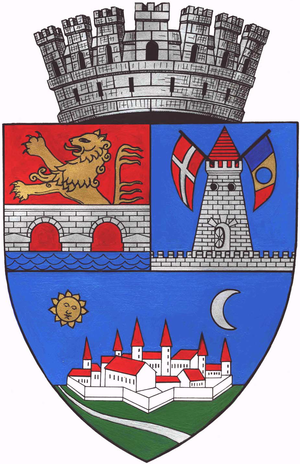
Timișoara est une ville de l'Ouest de la Roumanie, dans la région du Banat, județ de Timiș dont elle est le chef-lieu. Elle compte 319 279 habitants en 2011.